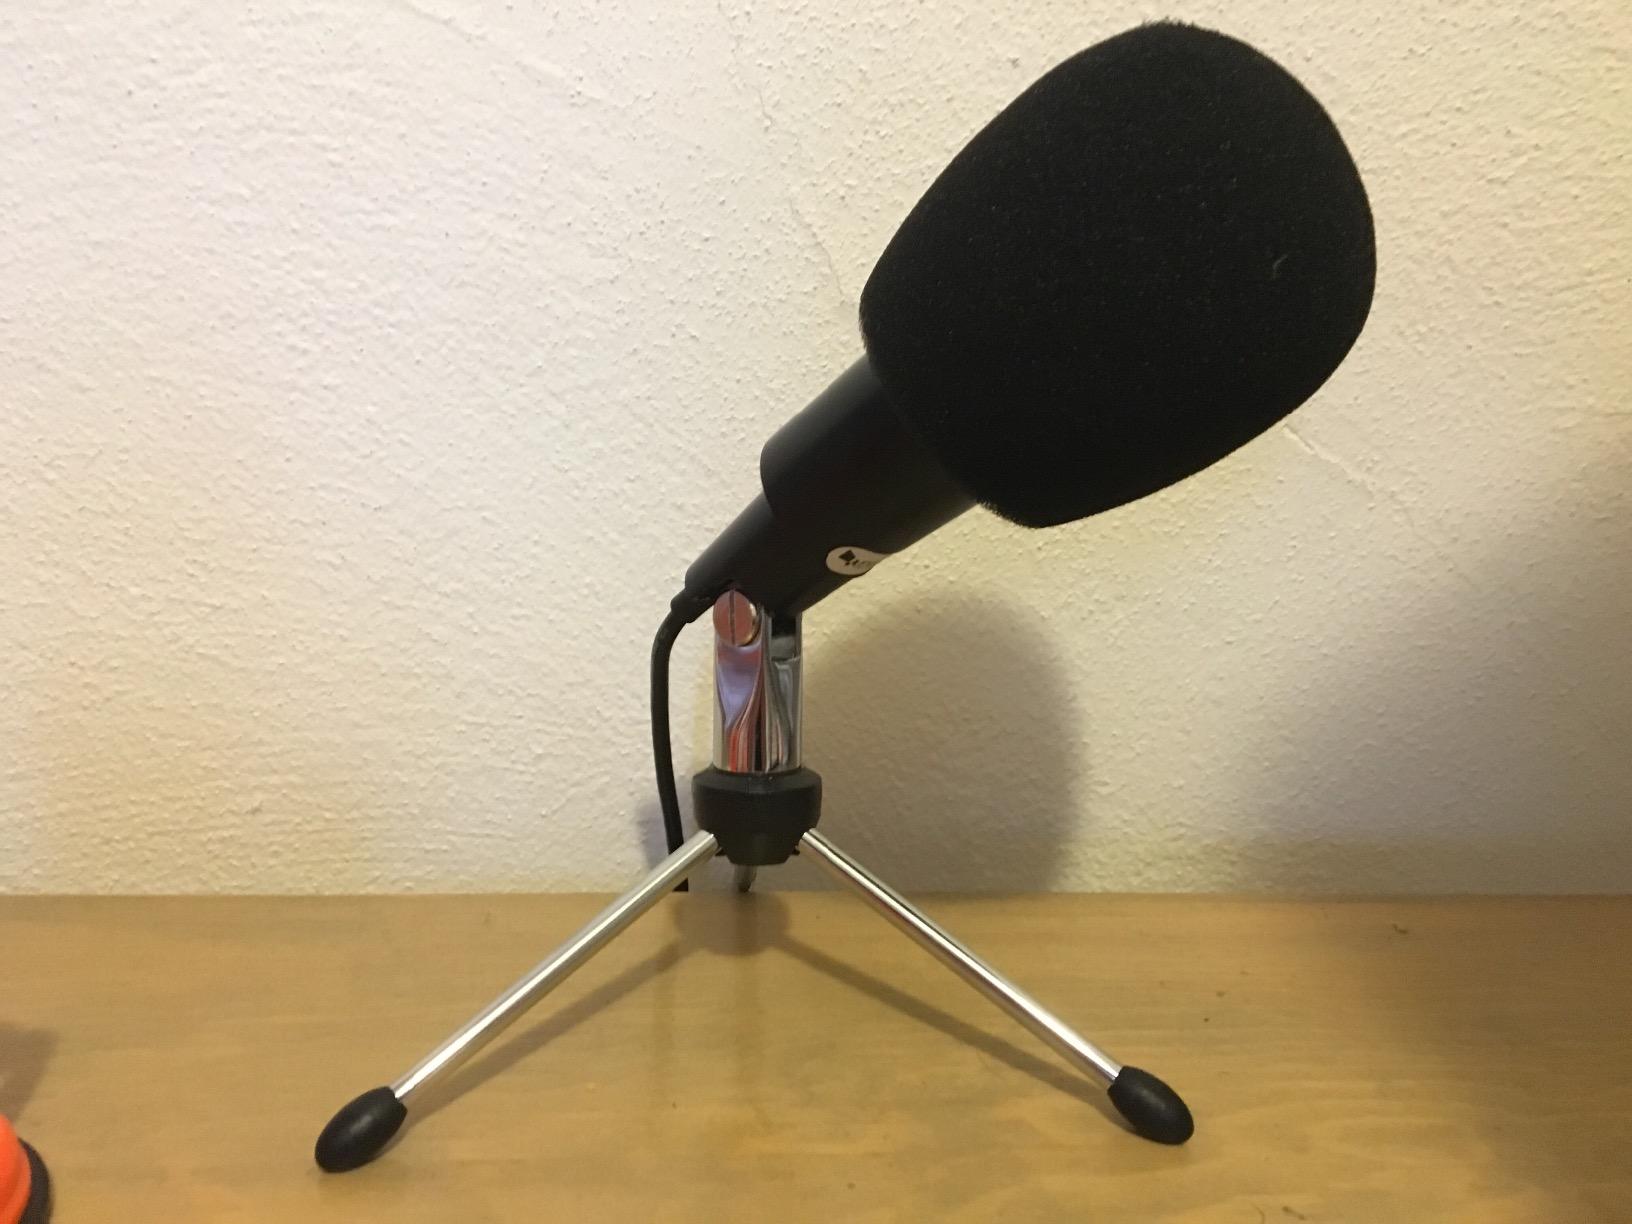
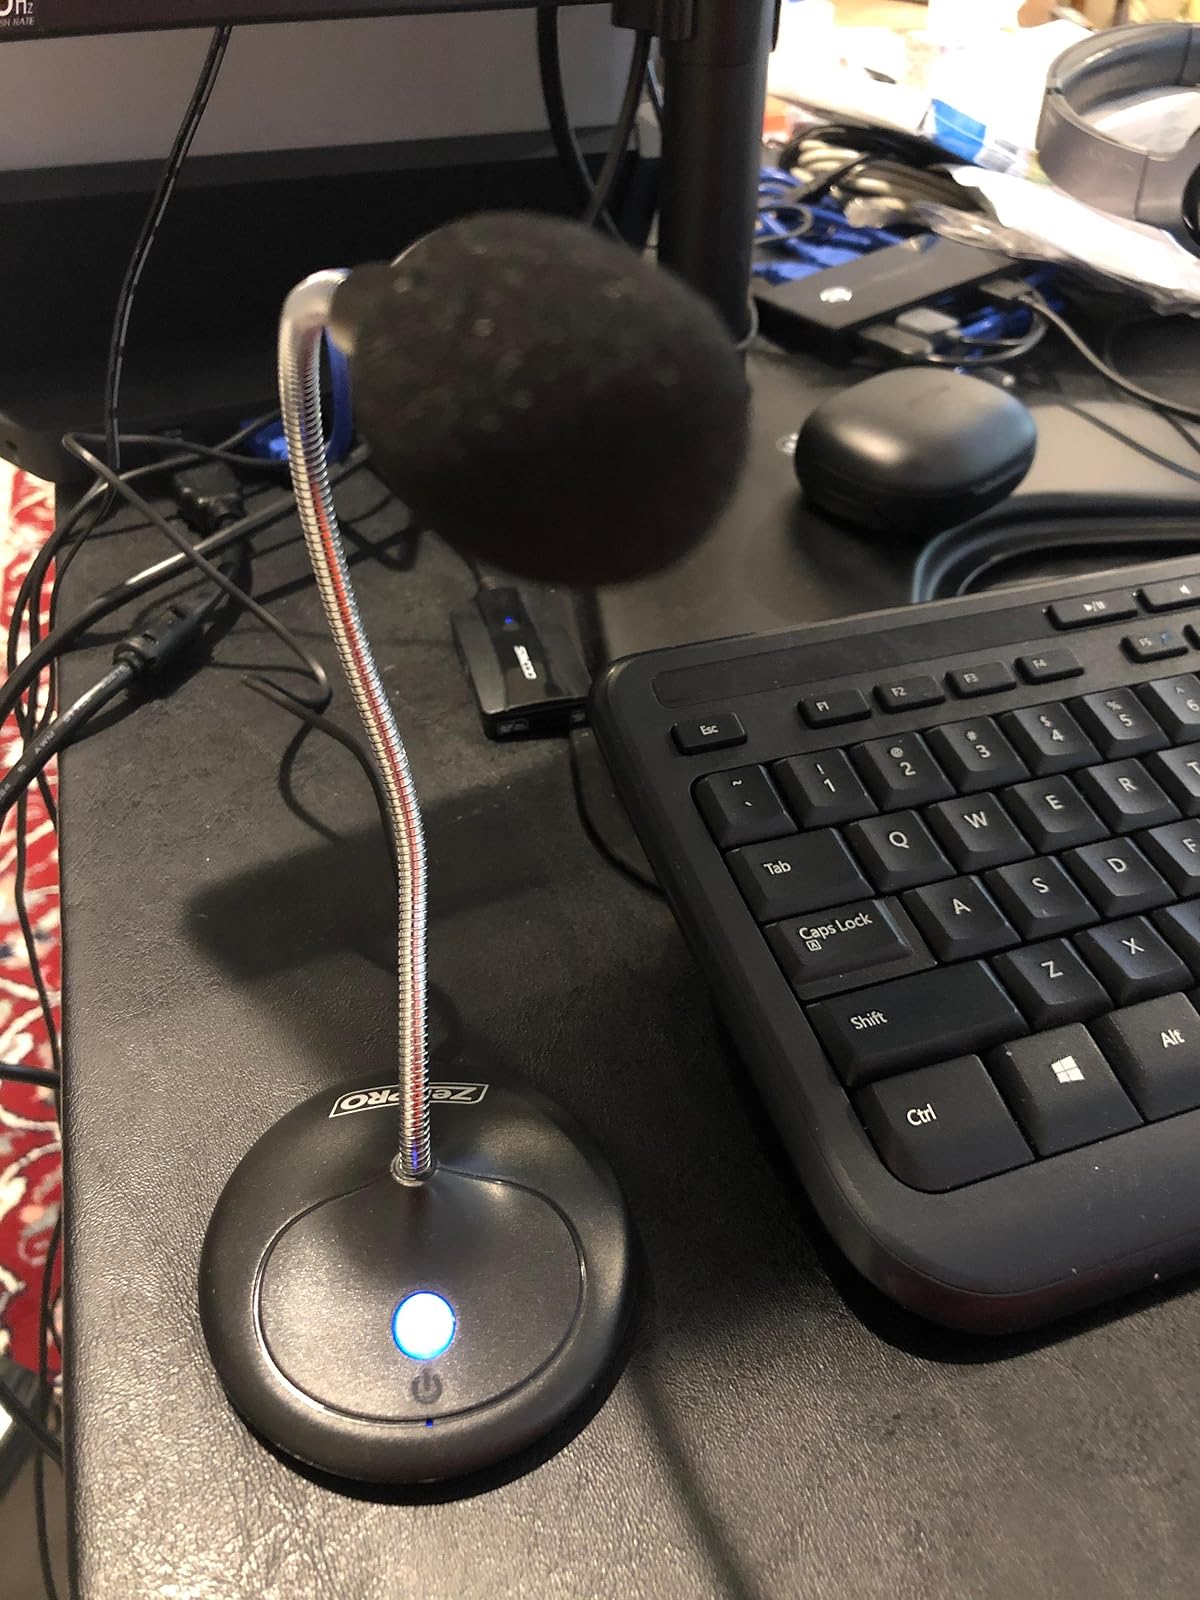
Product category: microphone
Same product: no